Luso–Maratha War (1729–1732)

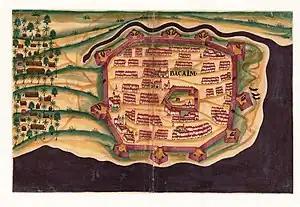
Portuguese fortified city of Bassein.

Successful Portuguese operations brought the Marathas to the negotiating table. During negotiations however, in mid June Pilaji Jadhavrao captured a Portuguese fort in Cambá without firing a shot, by convincing its garrison to hand it over. It appears the Portuguese commander Luís de Melo de Sampaio was invited for talks under the guise of a truce and then held hostage until the fort was evacuated. The viceroy later criticized Melo de Sampaio for having failed the established custom of requesting hostages from the Marathas before talks, which would have uncovered the ruse. As a result of the treachery, the Portuguese called off peace negotiations, arrested the Maratha ambassador along with his family and attendants and hostilities continued.